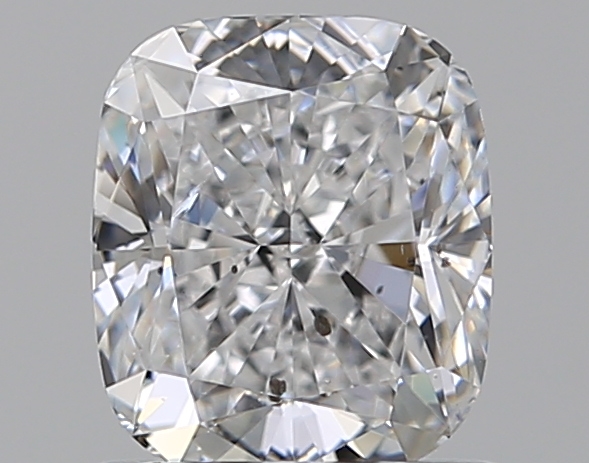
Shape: cushion
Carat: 1
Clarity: SI2
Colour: D
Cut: EX
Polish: EX
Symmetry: EX
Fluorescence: F
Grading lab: GIA
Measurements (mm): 6.08 x 5.27 x 3.65